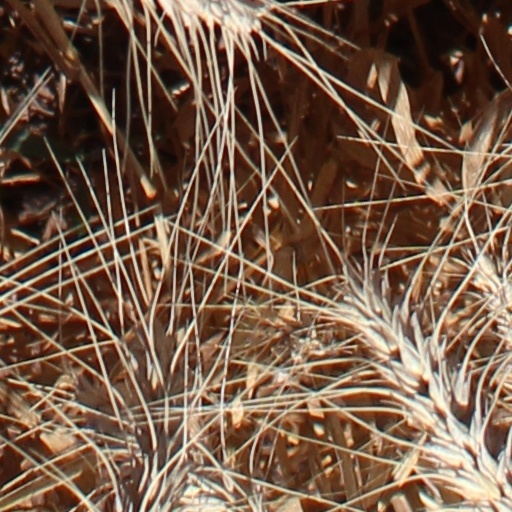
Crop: wheat